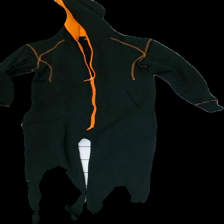
View: front
Type: Dress
Category: Ladies
Brand: Deval
Colors: Black
Material: 52% cotton 48% polyester
Cut: Regular
Size: XS
Season: All
Price range: <50
Recommended usage: Export
Description: svart onepiece, nopprig över hela
Comment: ingen klänning utan onepiece